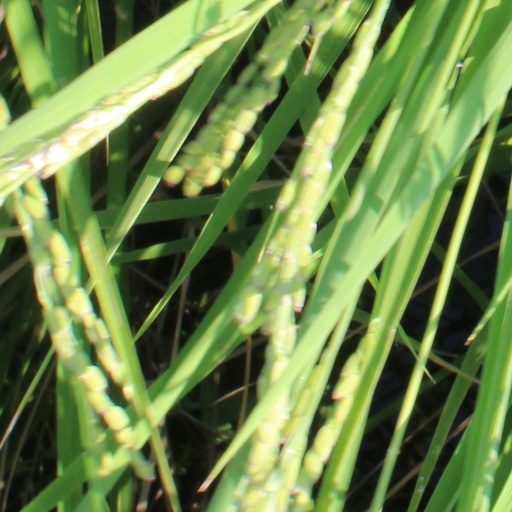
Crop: rice